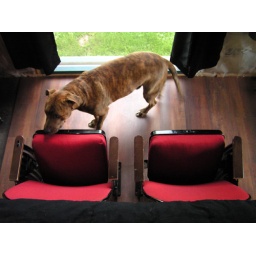
theater seats from above